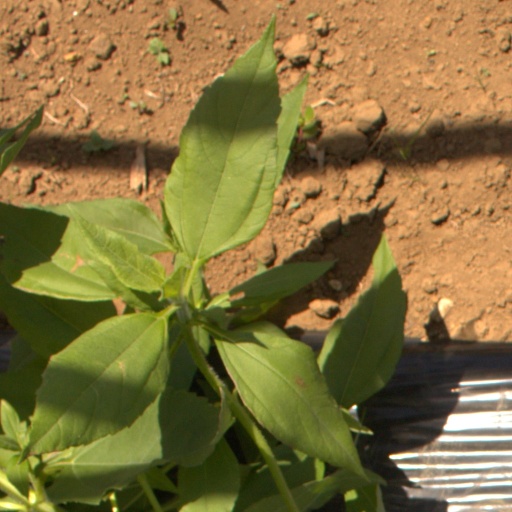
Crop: Jerusalem artichoke